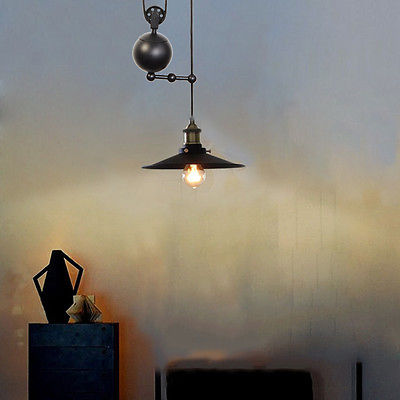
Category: lamp